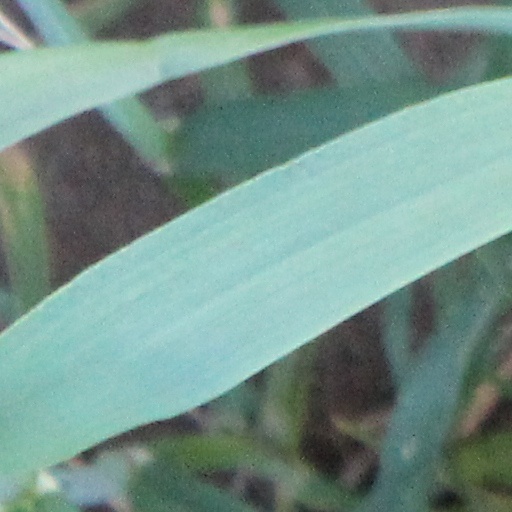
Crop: wheat